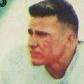
Age: 24